Mie Sørensen

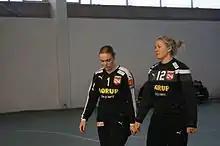
Mie Sørensen in a Women's EHF Cup match in 2016

Mie Sørensen (born 21. May 1994) is a Danish handball player who plays for Swedish club Boden Håndboll IF. She arrived at the club in 2019 and extended her contract in 2021 and again in 2023